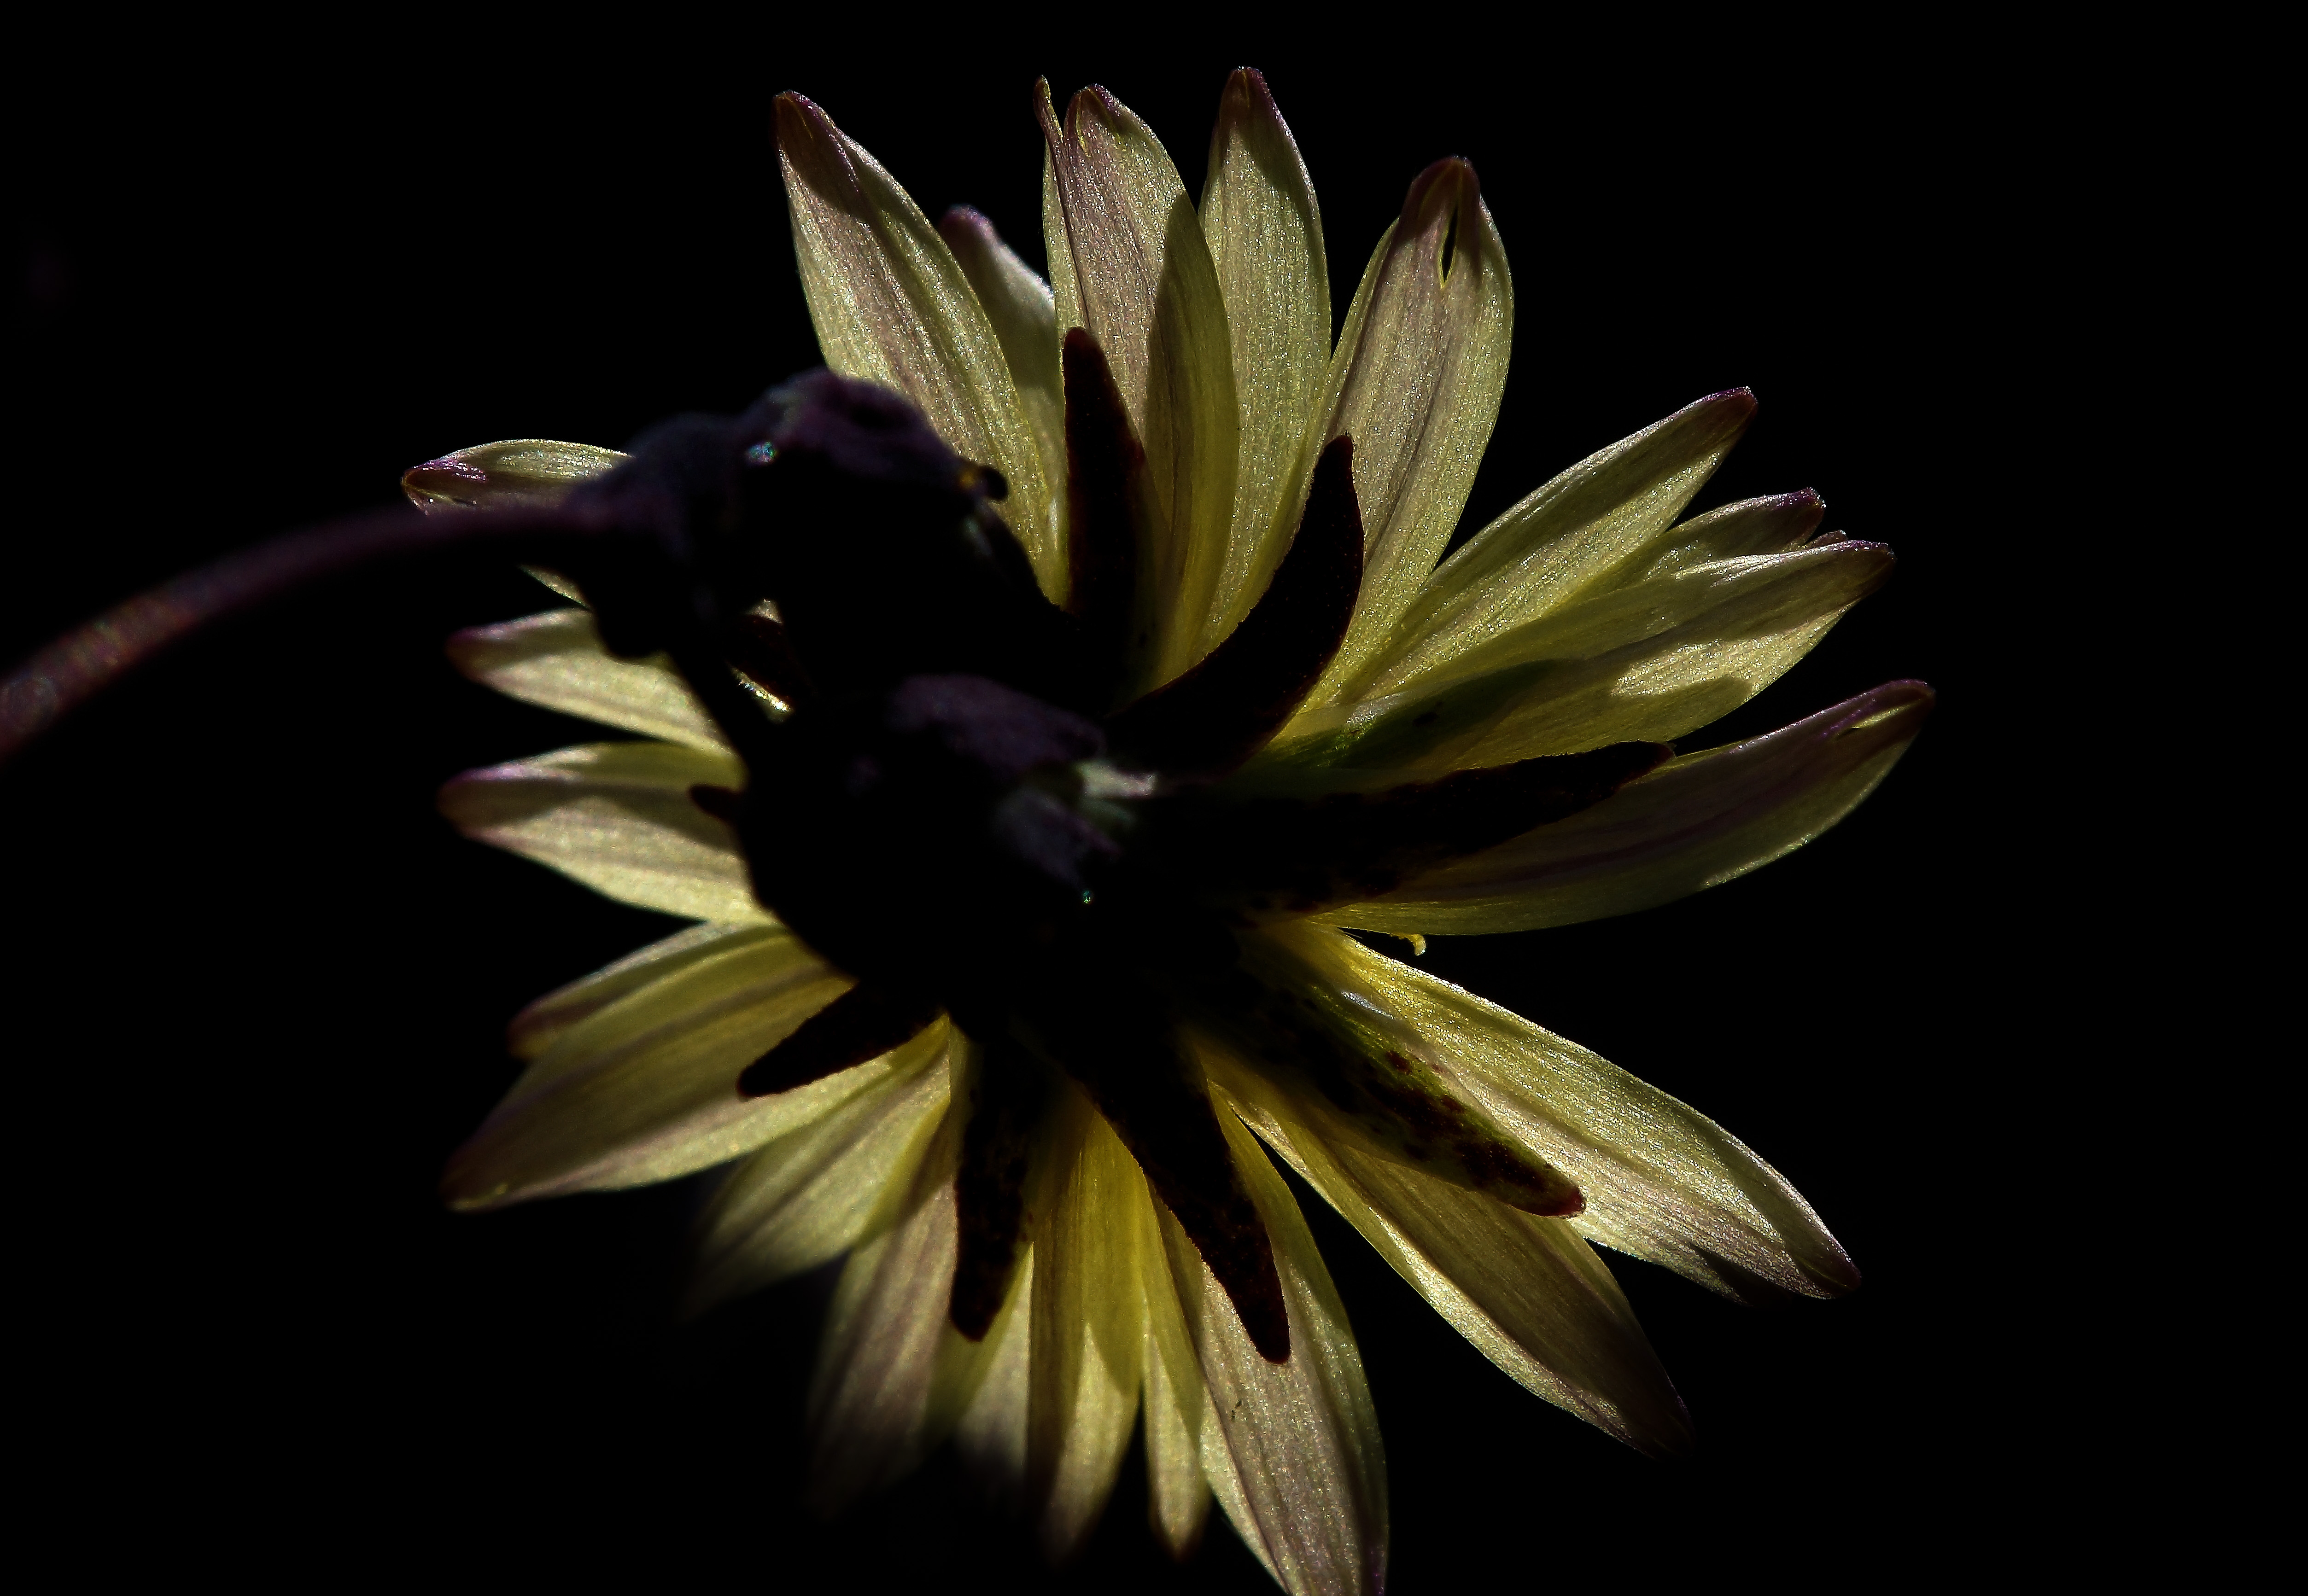
nature, blossom, plant, photography, leaf, flower, petal, photo, macro, botany, yellow, flora, wildflower, flowers, close up, animals, naturaleza, flores, a77, g, ggl1, gaby1, xovesphoto, animales, sonya77, gphoto, gabrielcorua, xelodegalicia, sonya77v, tamron180mmmacro, macro photography, flowering plant, daisy family, plant stem, land plant